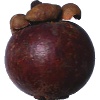
Label: mangostan